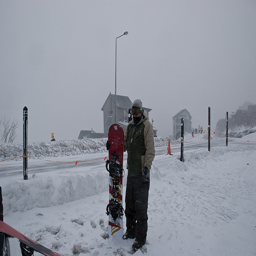
A man holding a snowboard in the snow.
A person holding onto a snowboard in the middle of some snow
A snowboarder stands alone on a very snowy day.
Man standing in a field of snow holding up a snowboard.
A PERSON STANDING WITH HIS SNOWBOARD NEAR A HOUSE.